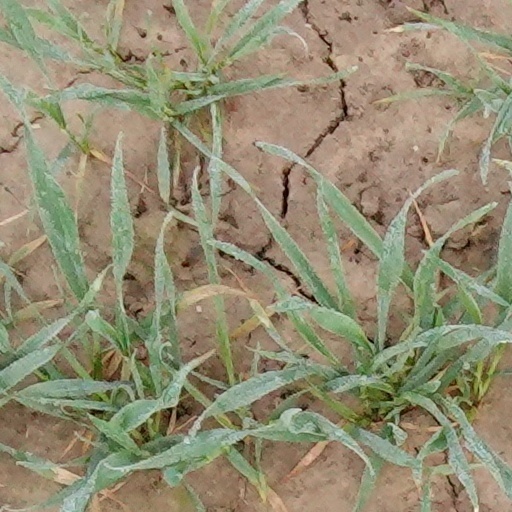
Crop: wheat